John Cooper (musician)

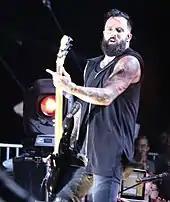
Cooper with Skillet in 2017

Cooper formed Skillet in 1996 with Ken Steorts. Both had met while touring for previous bands; Cooper as vocalist for the Tennessee progressive rock band Seraph and Steorts as guitarist for Urgent Cry. The bands disbanded soon after, so Cooper and Steorts' pastor encouraged them to form their own band as a side-project. Coming from different styles of rock music, they decided to name the experiment Skillet. Soon afterward Trey McClurkin joined the band as a temporary drummer. Skillet was only together for a month when they received interest from major Christian record label ForeFront Records and were signed soon afterward. Ken Steorts left the band in 1999 and Trey McClurkin left the band in 2000 leaving Cooper as the only founding member of the band and primary songwriter.